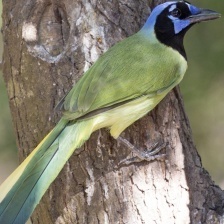
Species: GREEN JAY
Scientific name: CYANOCORAX YNCAS
ImageNet parent category: jay